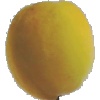
Label: Peach 2